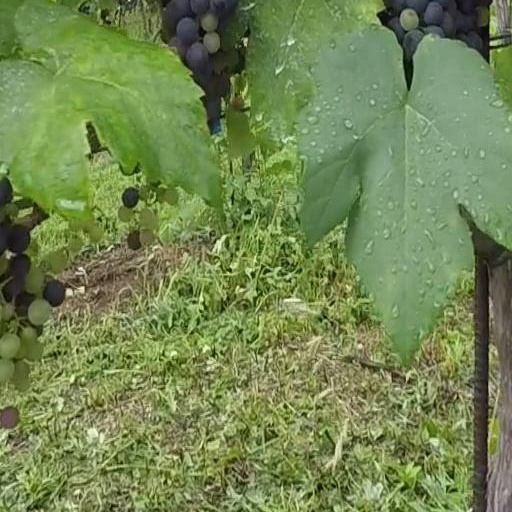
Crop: grape